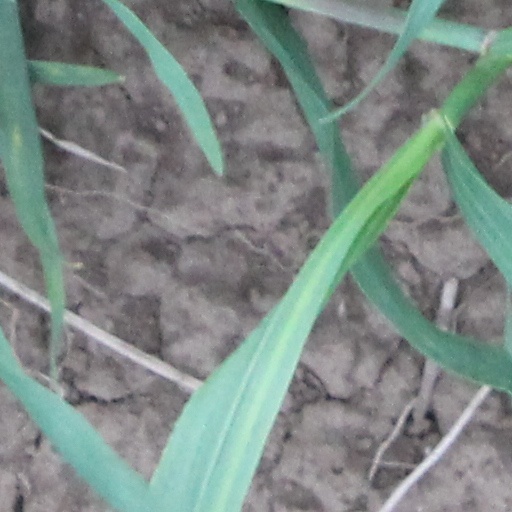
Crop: wheat